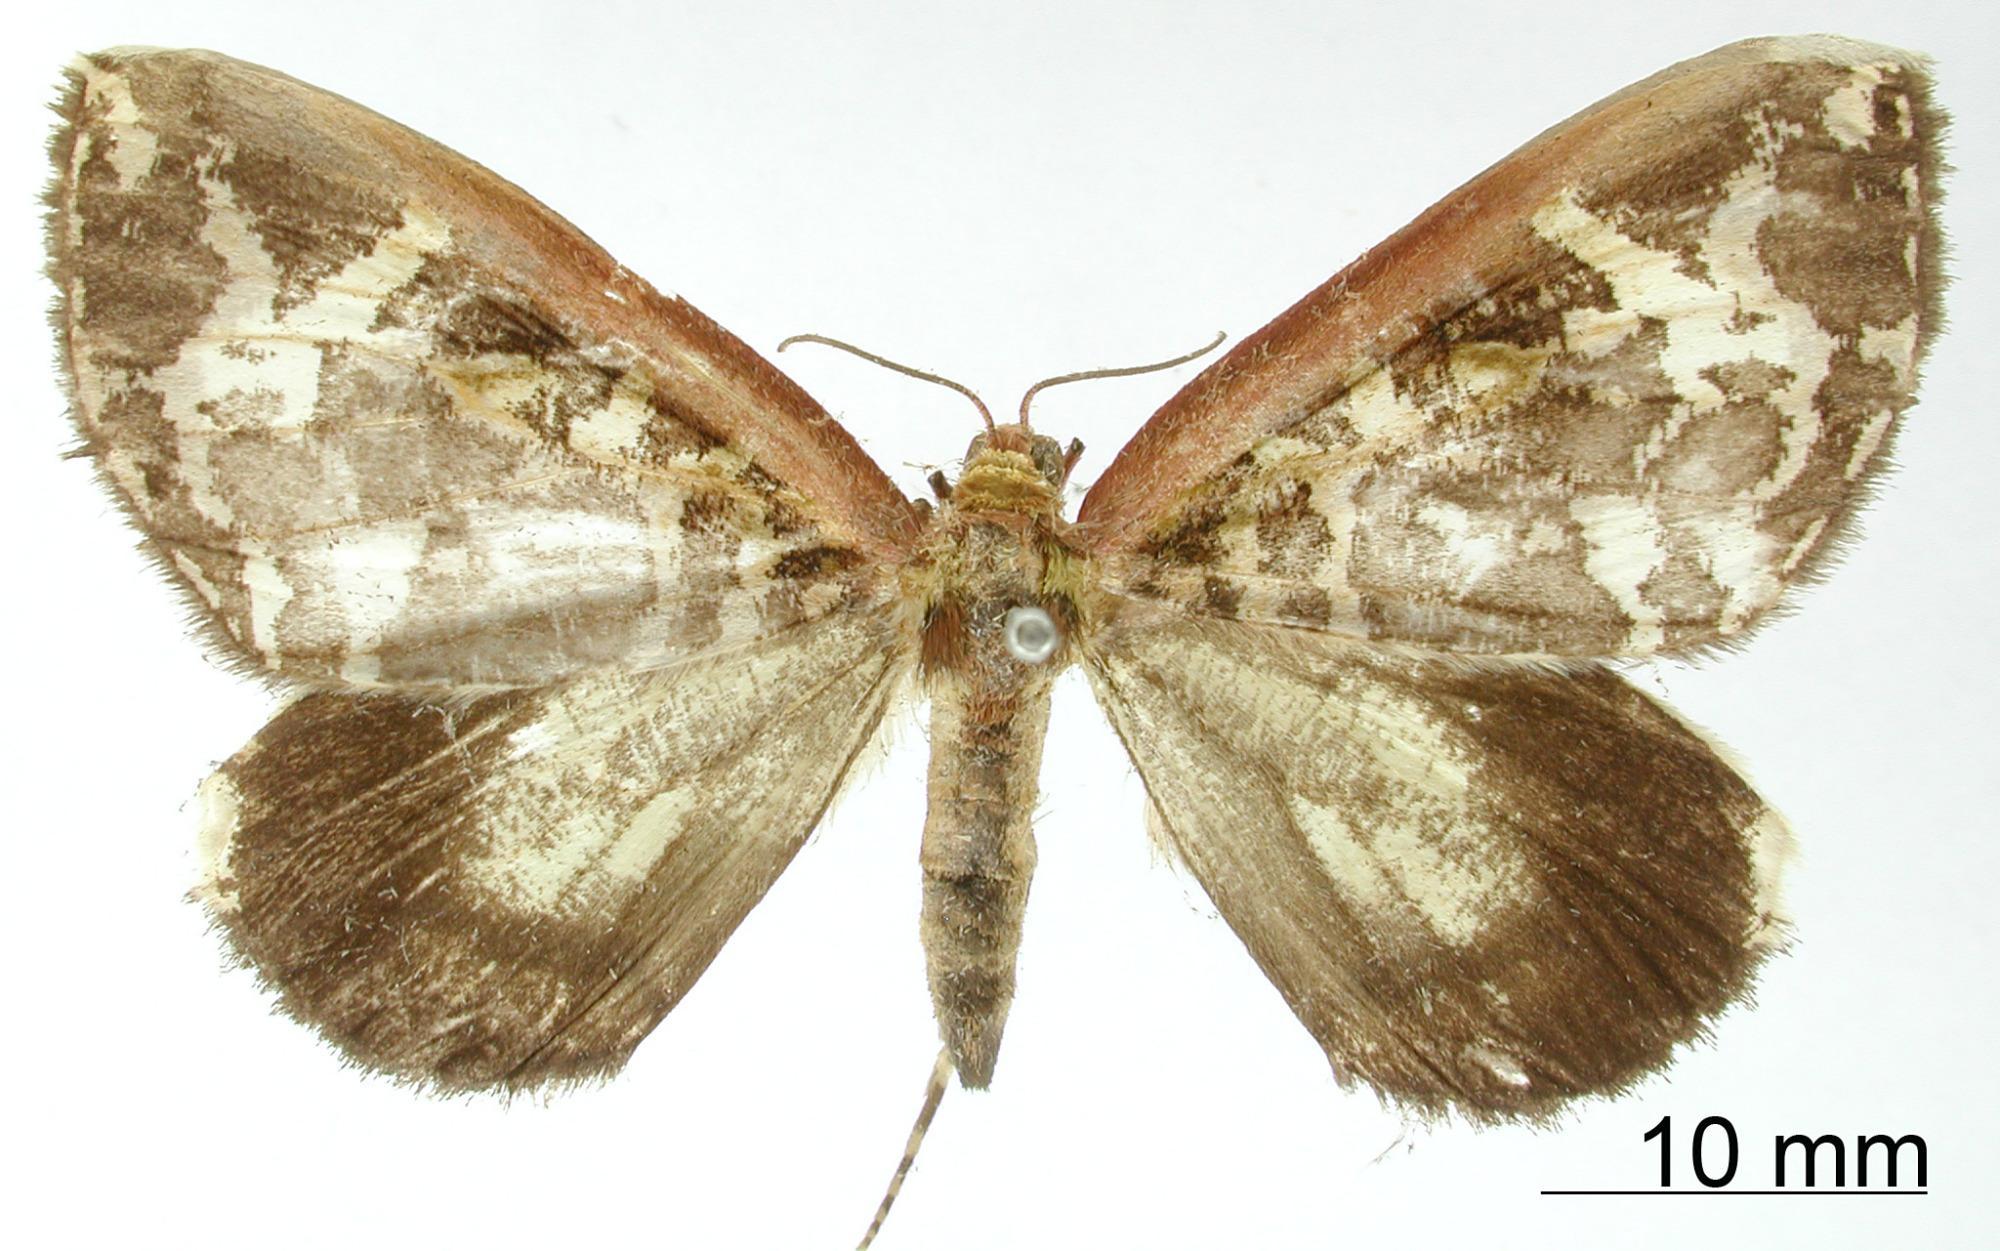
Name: Erebochlora albida
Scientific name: Erebochlora albida Dognin, 1918
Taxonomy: Animalia, Arthropoda, Insecta, Lepidoptera, Geometridae, Larentiinae
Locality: Huancabamba, Peru